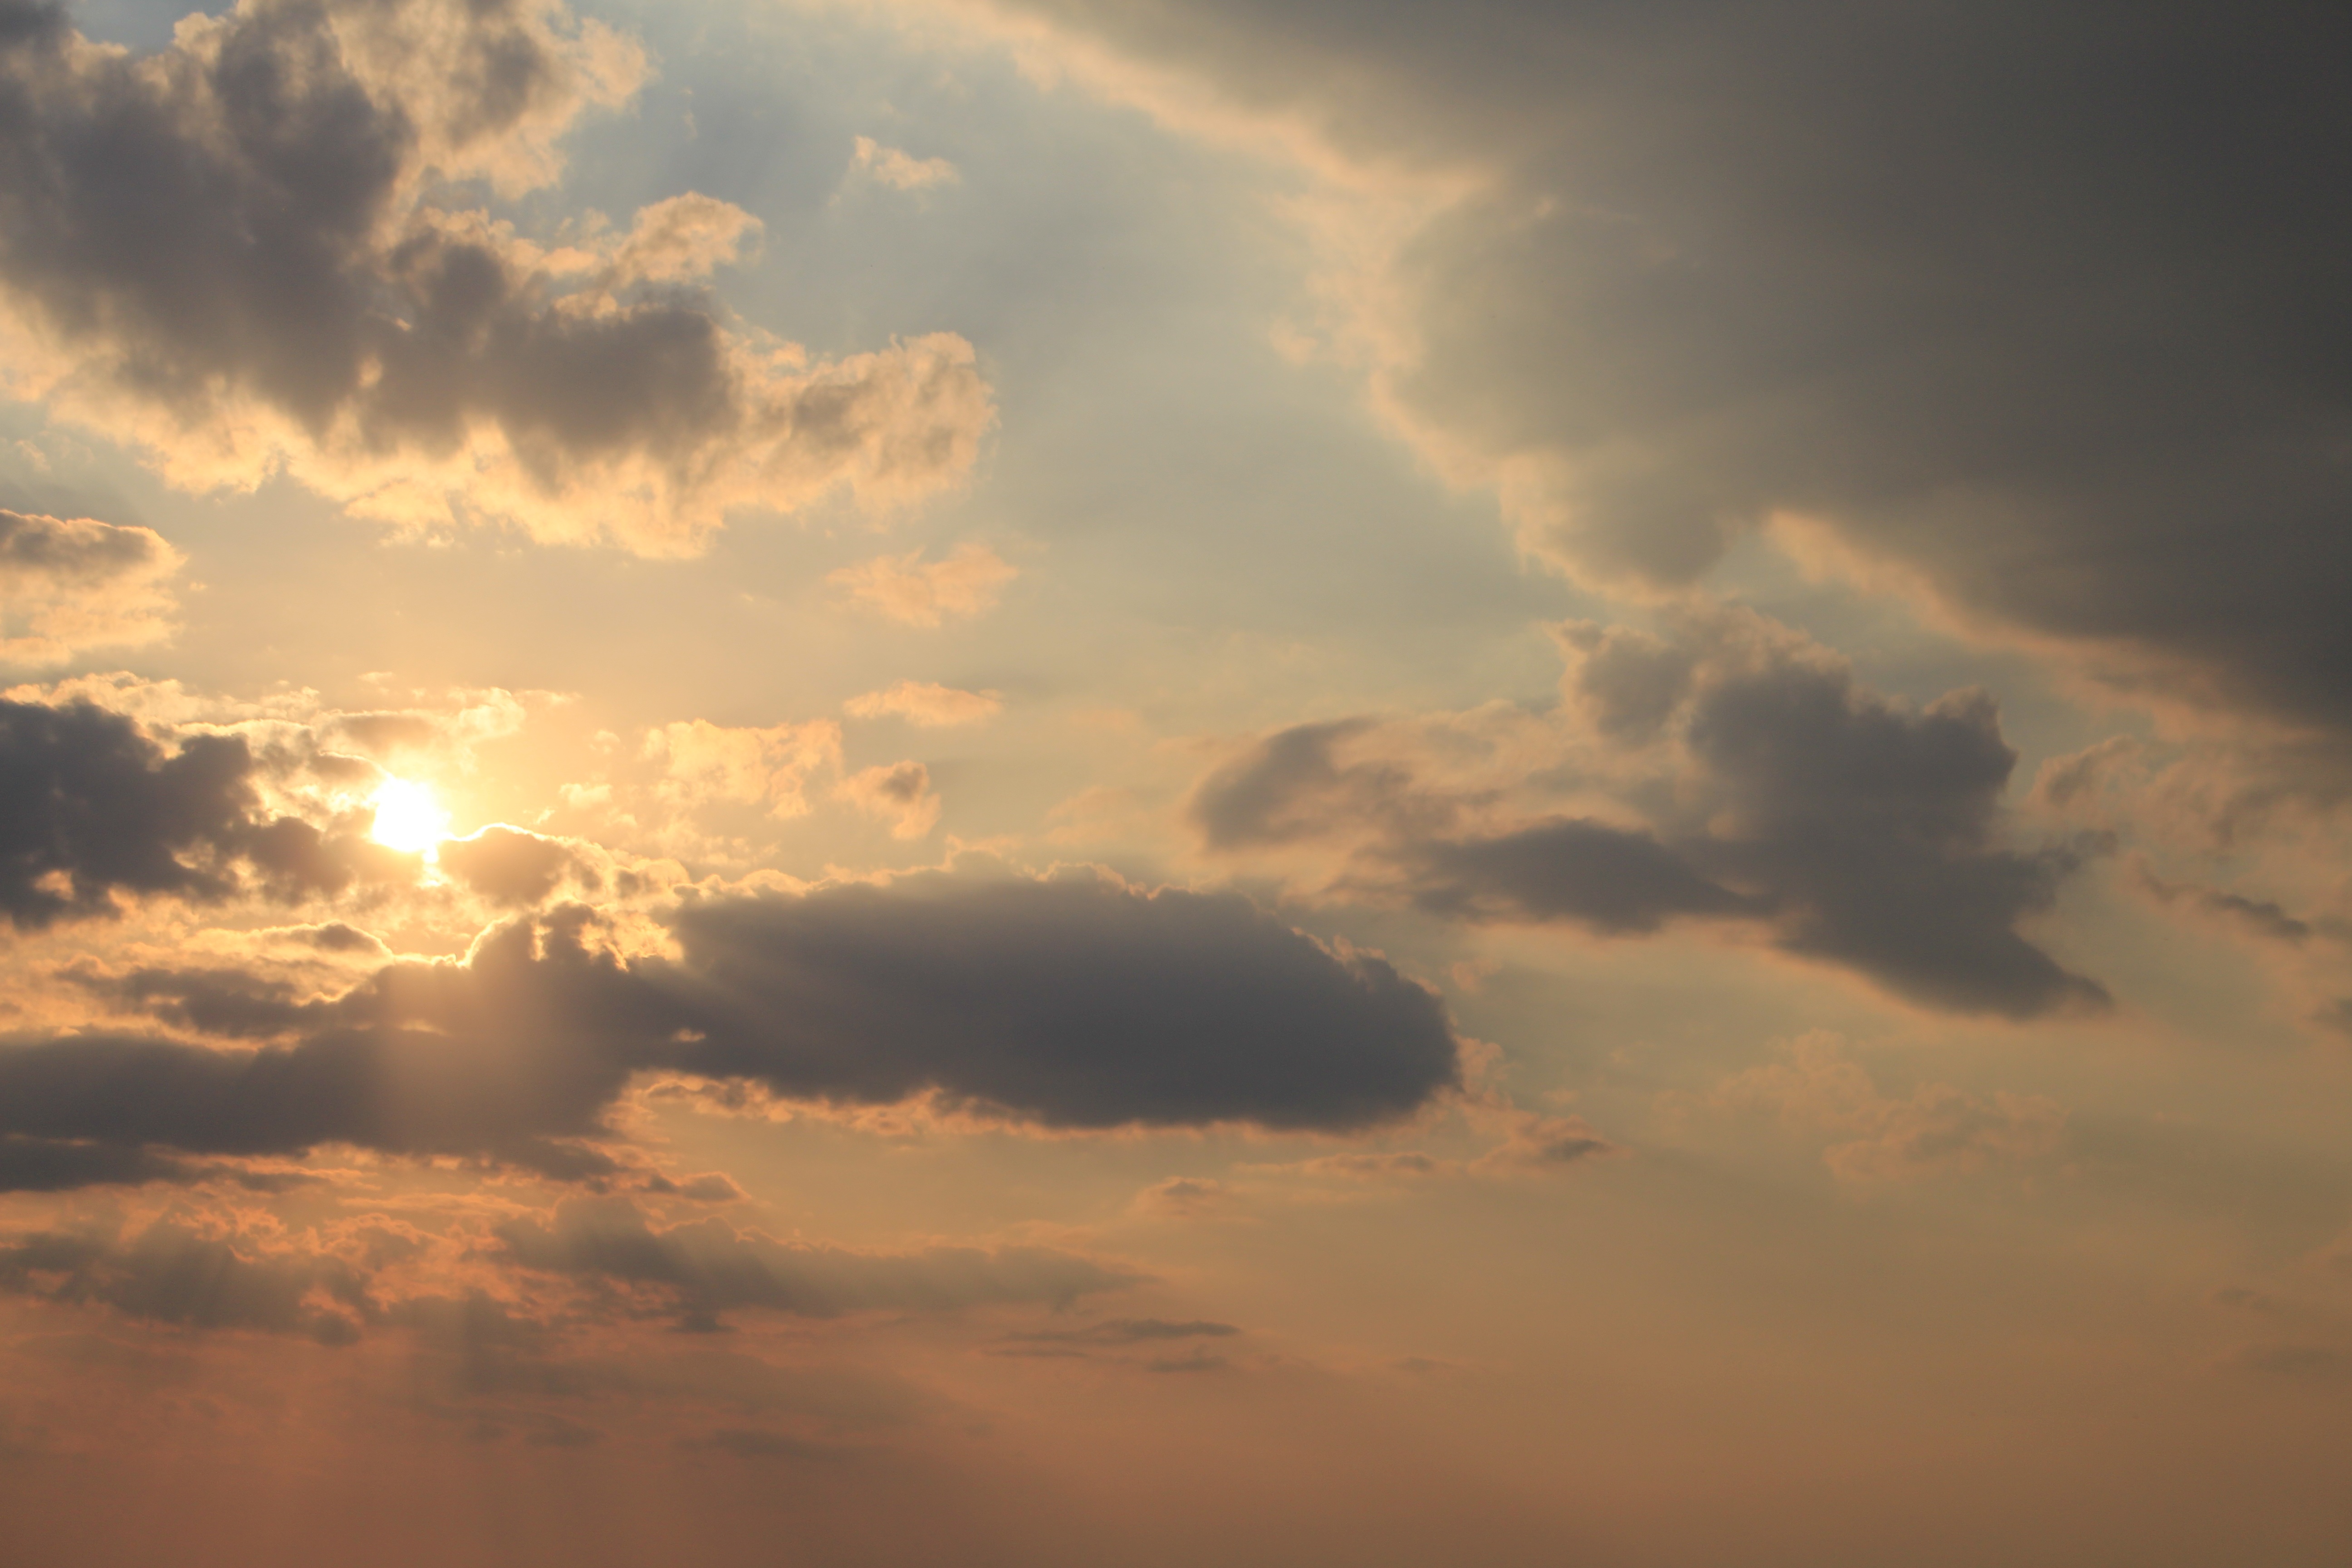
horizon, cloud, sky, sun, sunrise, sunset, sunlight, morning, dawn, atmosphere, summer, dusk, evening, cumulus, hot, afterglow, day s, meteorological phenomenon, hotness, red sky at morning